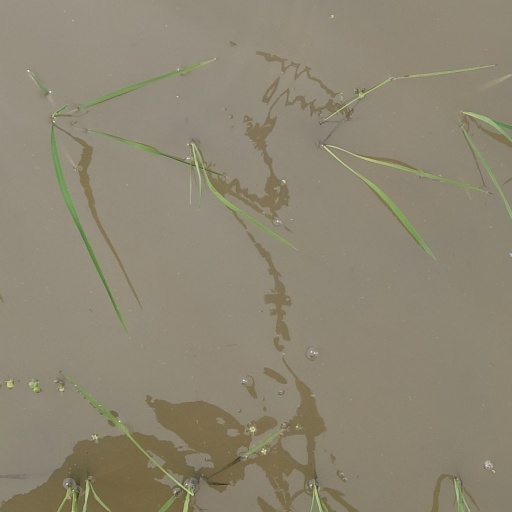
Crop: rice